Leeuwin Current

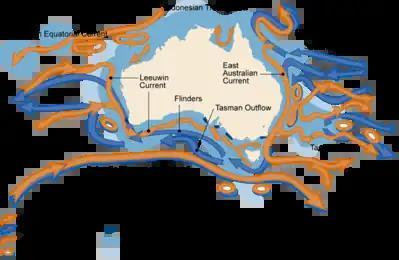
Ocean currents surrounding Australia. The Leeuwin Current can be seen off the Western Australian Coast.

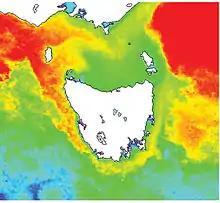
CSIRO NOAA polar orbiting satellites obtain the data generating sea surface temperature images. (Composite 15-day image showing the extension of the Leeuwin Current around Tasmania)

The existence of the current was first suggested by William Saville-Kent in 1897. Saville-Kent noted the presence of warm tropical water offshore in the Houtman Abrolhos, making the water there in winter much warmer than inshore at the adjacent coast. The existence of the current was confirmed over the years, but not characterised and named until Cresswell and Golding did so in the 1980s.